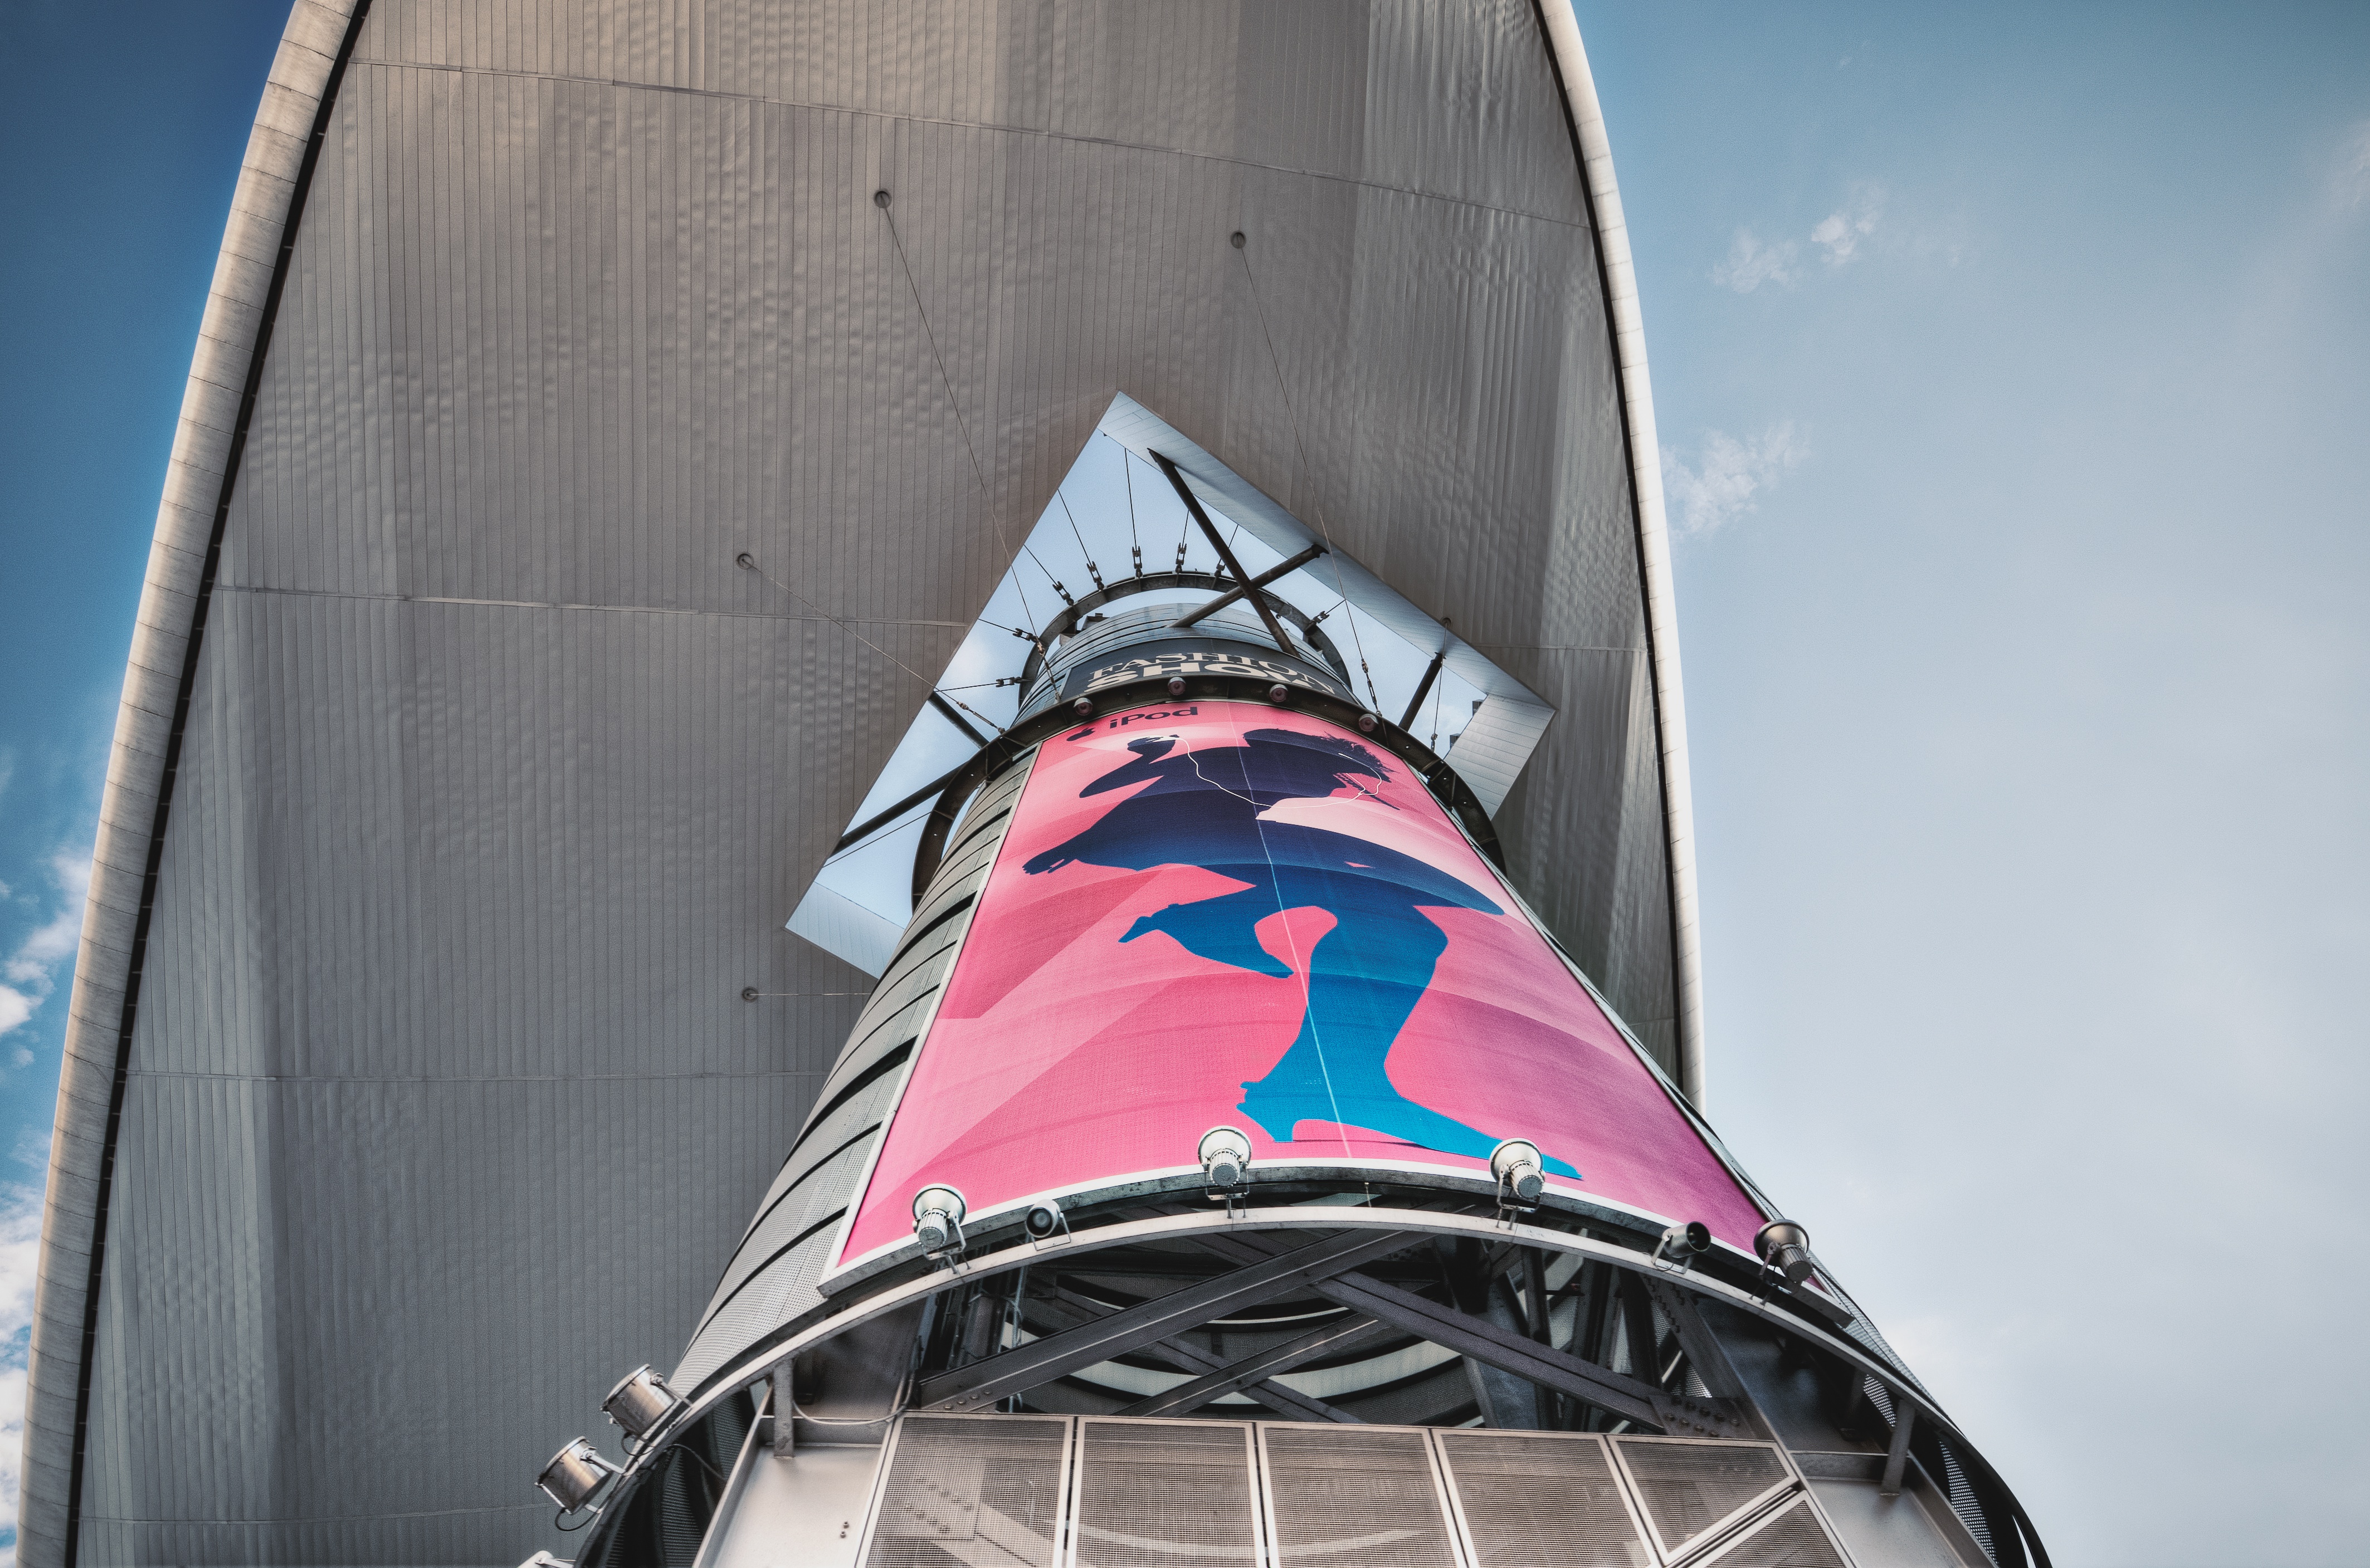
skyscraper, color, blue, stadium, atmosphere of earth